Carlos Slim Domit

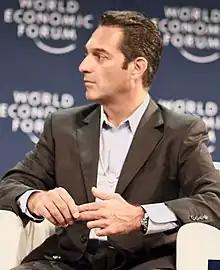
Carlos Slim Domit at the World Economic Forum on Latin America in 2012

Carlos Slim Domit (born 1967) is a Mexican businessman and the son of Carlos Slim Helú.